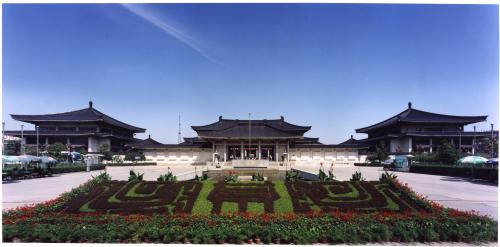
地标名称：陕西历史博物馆
所在城市：西安市·雁塔区